Marinmuseum

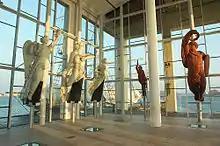
Figurehead Hall at Marinmuseum

During the period of 1953 through 1997, the museum was situated in the barracks of the Örlogshamnen naval harbor. Prior to 1963, it was known as the Shipyard Museum ("Varvsmuseet"). In the 1960s, ten figureheads created by Johan Törnström were brought to the museum. Since June 1997, the museum has been housed on the island of Stumholmen in central Karlskrona. The Statens Maritima Museer organization oversees the operations of the Marinmuseum, as well as Stockholm's Vasa Museum and the Maritime Museum.